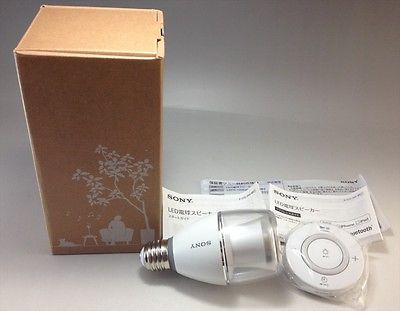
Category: lamp